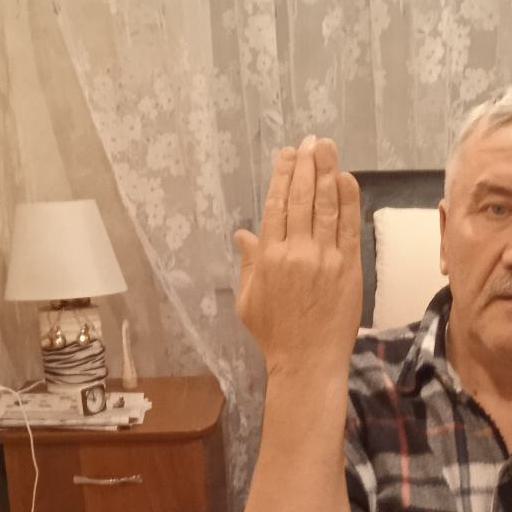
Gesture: stop_inverted